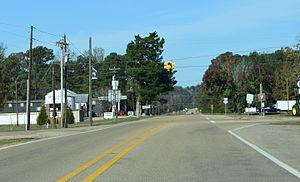
La ville de Tremont est située dans le comté d'Itawamba, dans l’État du Mississippi, aux États-Unis. Lors du recensement de 2000, sa population s’élevait à 390 habitants.